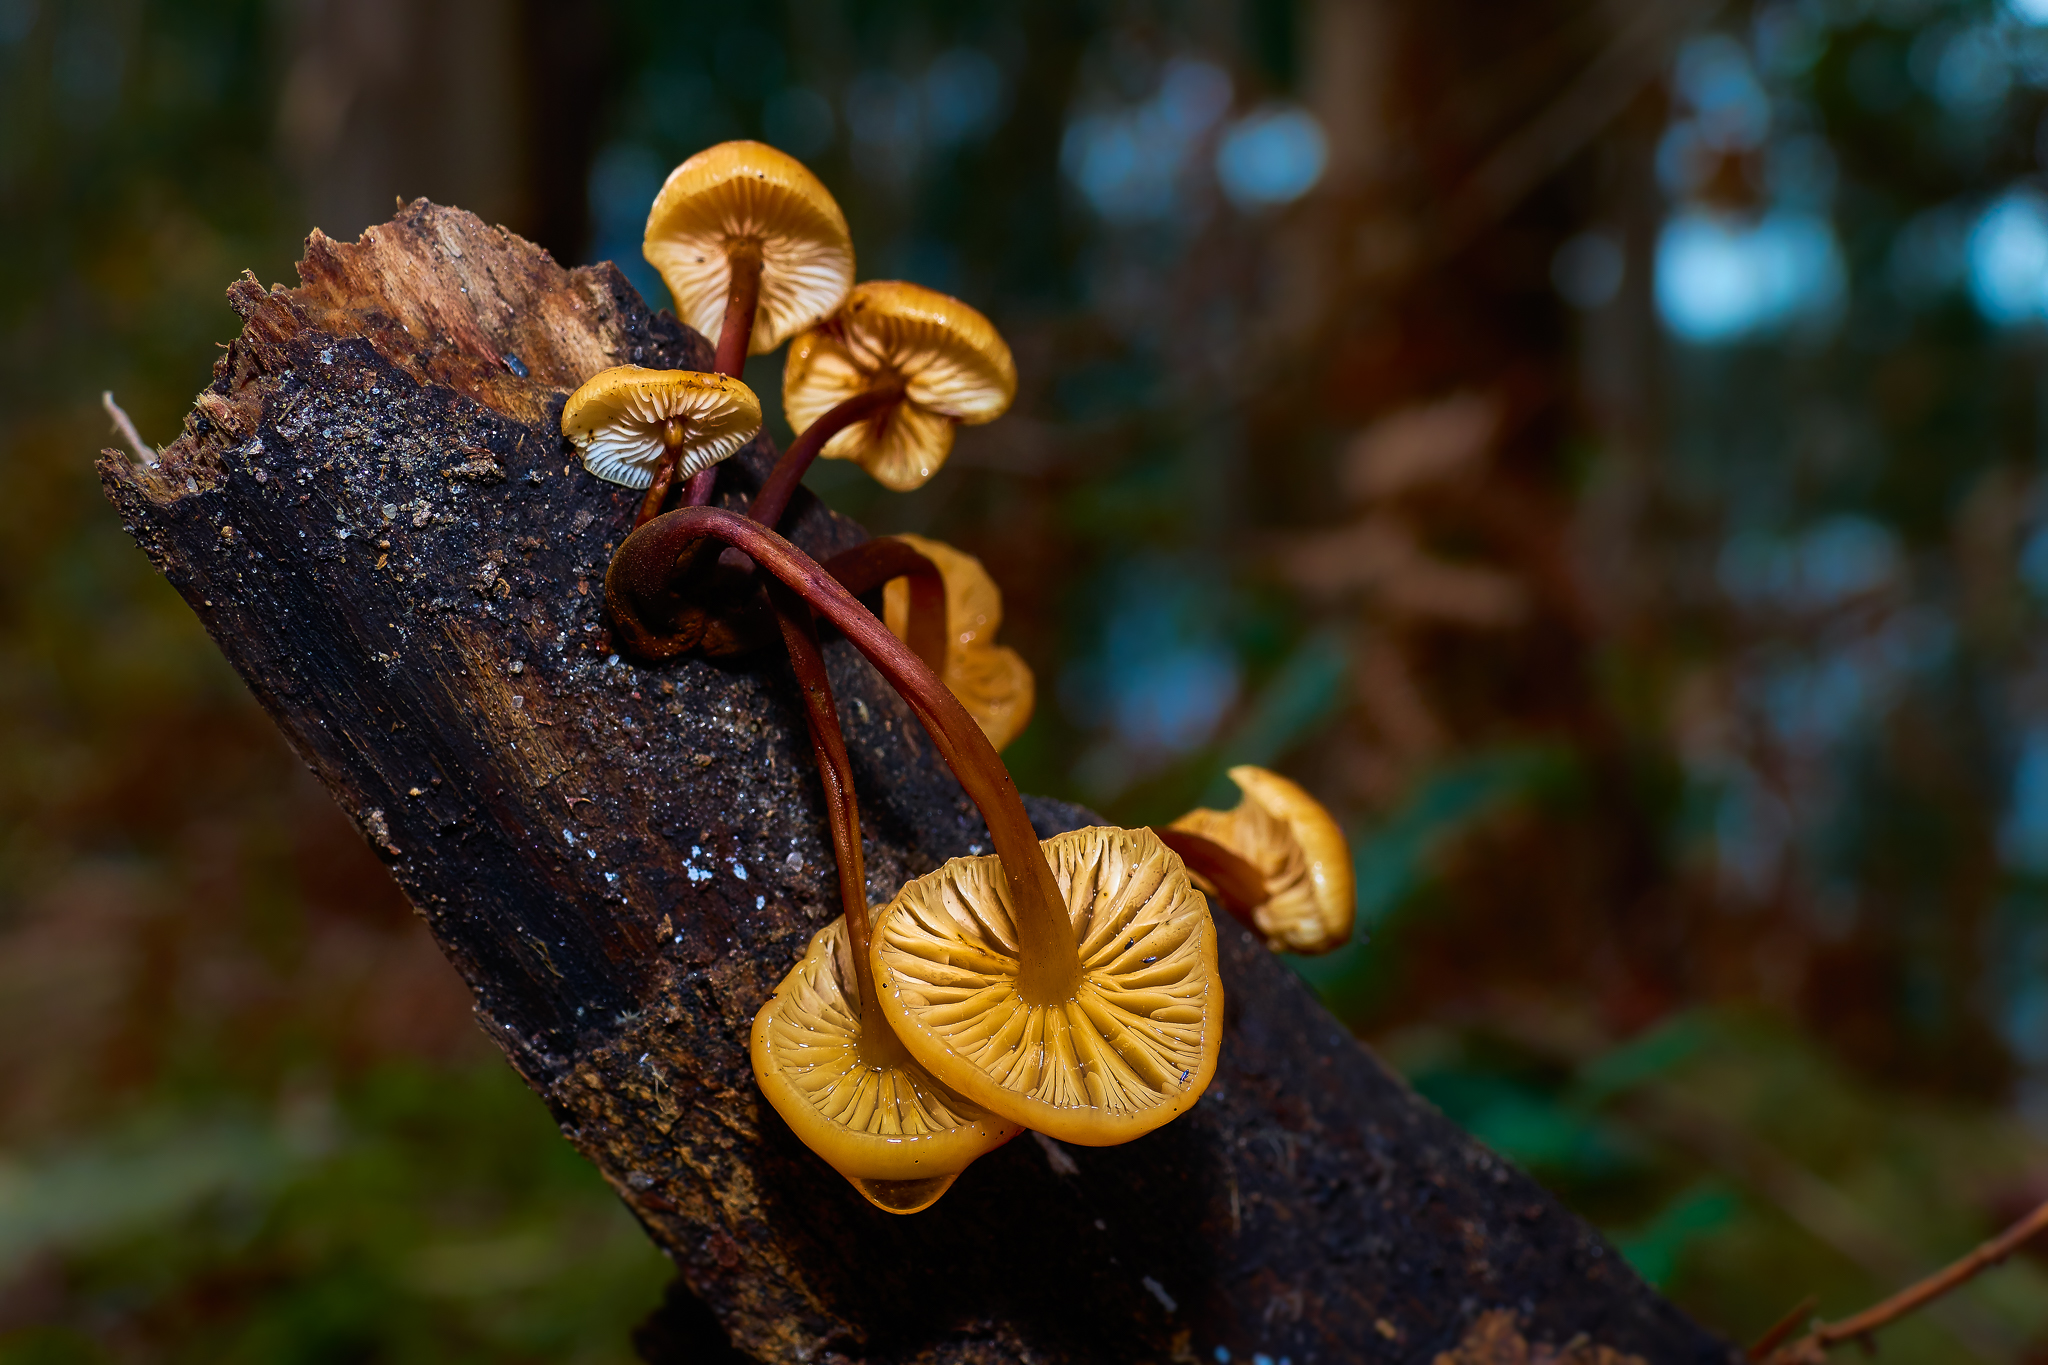
nature, plant, photography, leaf, flower, insect, macro, autumn, flora, fauna, invertebrate, close up, mushrooms, naturaleza, setas, lumixfz1000, fz1000, ggl1, xovesphoto, panasoniclumixfz1000, macro photography